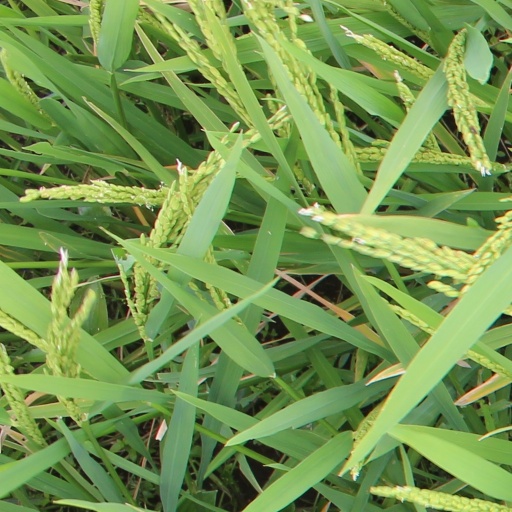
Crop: rice